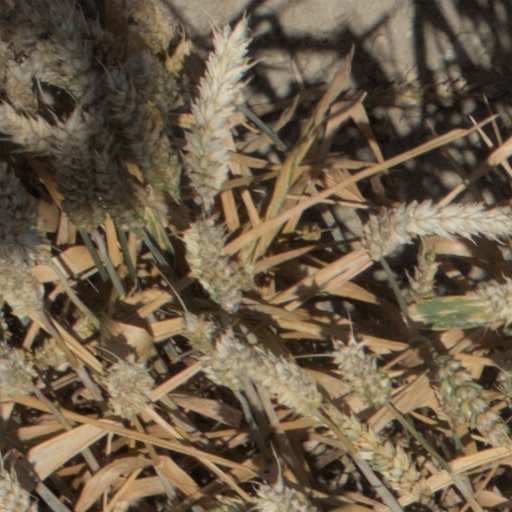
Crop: wheat